Syrian Democratic Forces

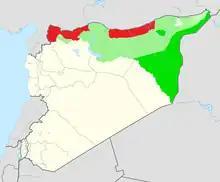
SDF-controlled territory (green), claimed territory (red), Turkish-occupied territory (red) in October 2019

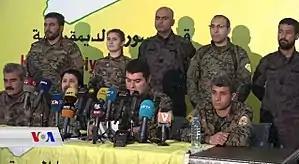
Press conference of the SDF on 22 January 2018, involving Kino Gabriel (center), spokesman of the SDF.

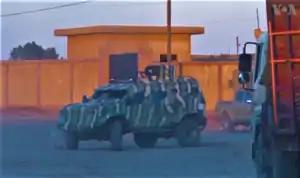
An SDF IAG Guardian armoured personnel carrier in February 2017, one of several APCs that were supplied by the United States to the SDF.

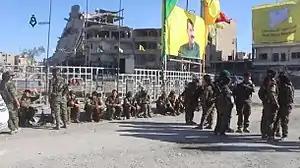
SDF fighters celebrating their victory in the Battle of Raqqa against ISIL with a portrait of PKK founder Abdullah Ocalan in the background, mid-October 2017

After the fall of the Assad regime in December 2024, Abdi met with Syrian transitional president Ahmed al-Sharaa on 10 March 2025. Mazloum announced that the SDF agreed that it will integrate into state institutions. However, on 29 March, the Democratic Autonomous Administration of North and East Syria also said it will not adhere to the decisions of the newly-formed transitional government, alleging that its composition allowed a single faction to maintain control and did not represent the diversity of Syria.